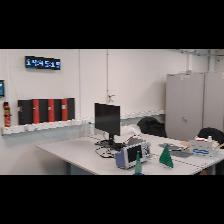
Label: NonHuman